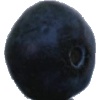
Label: Blueberry 1